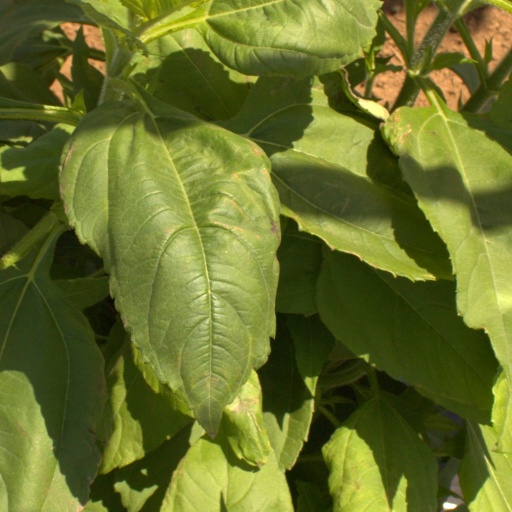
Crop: Jerusalem artichoke